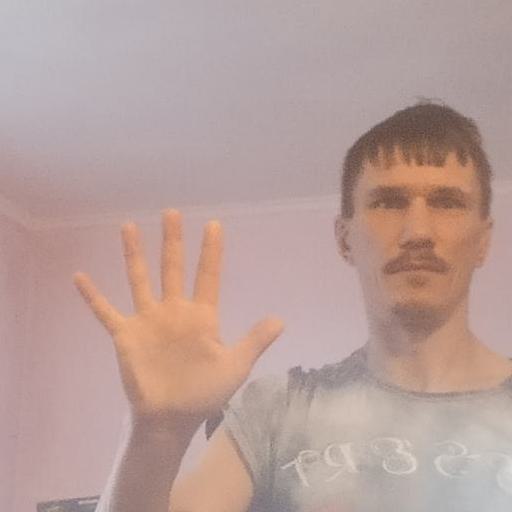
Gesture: palm